Cronus

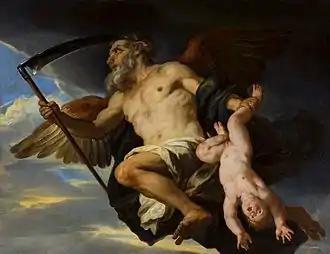
"Chronos and his child" by Giovanni Francesco Romanelli, National Museum in Warsaw, a 17th-century depiction of Titan Cronus as "Father Time," wielding a harvesting scythe

In addition to the name, the story of Cronus eating his children was also interpreted as an allegory to a specific aspect of time held within Cronus's sphere of influence. As the theory went, Cronus represented the destructive ravages of time which devoured all things, a concept that was illustrated when the Titan king ate the Olympian gods—the past consuming the future, the older generation suppressing the next generation.